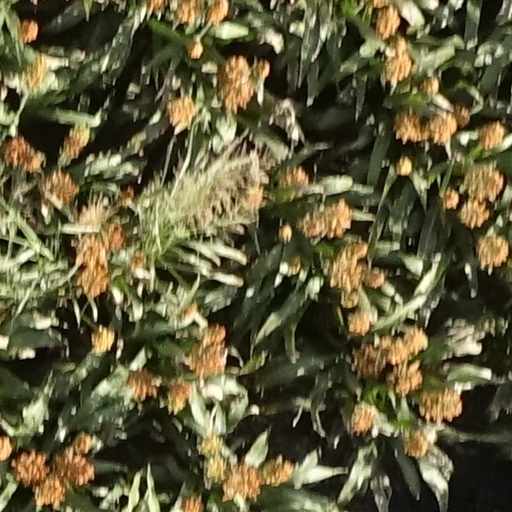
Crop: sorghum